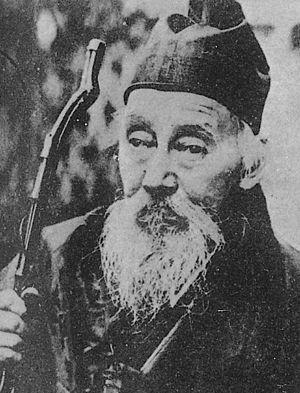
Tomioka Tessai 富岡 鉄斎 est un peintre japonais. Il est l’un des derniers grands peintres de la tradition chinoise des lettrés au Japon.